Mikunigaoka Station (Fukuoka)

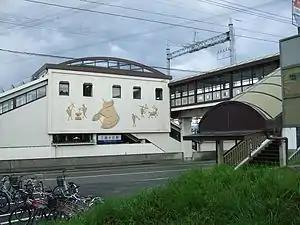
Mikunigaoka Station building

is a passenger railway station located in the city of Ogōri, Fukuoka, Japan. It is operated by the private transportation company Nishi-Nippon Railroad (NNR), and has station number T19.